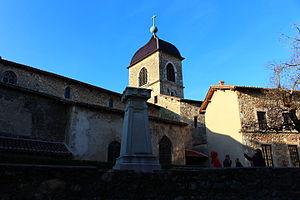
Le clocher de l'église de Pérouges (Ain, France).